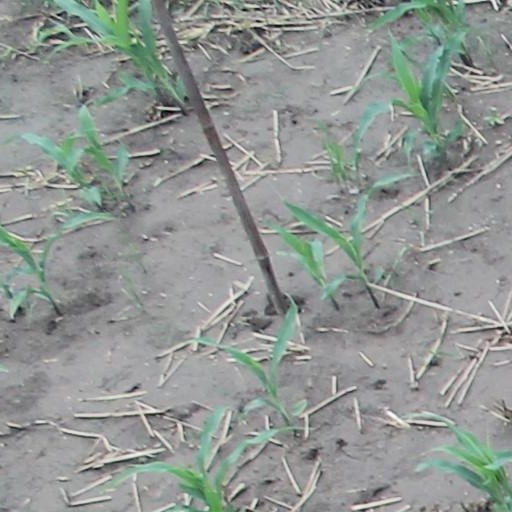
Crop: maize; corn